The Sámi Archives

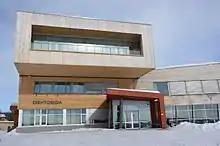
The Sámi Archives are situated in Diehtosiida

Sami people. It is located in the Sami academic park Diehtosiida in Kautokeino, Norway. It was established in 1988, originally as a foundation, and from 2005 part of the National Archival Services of Norway.